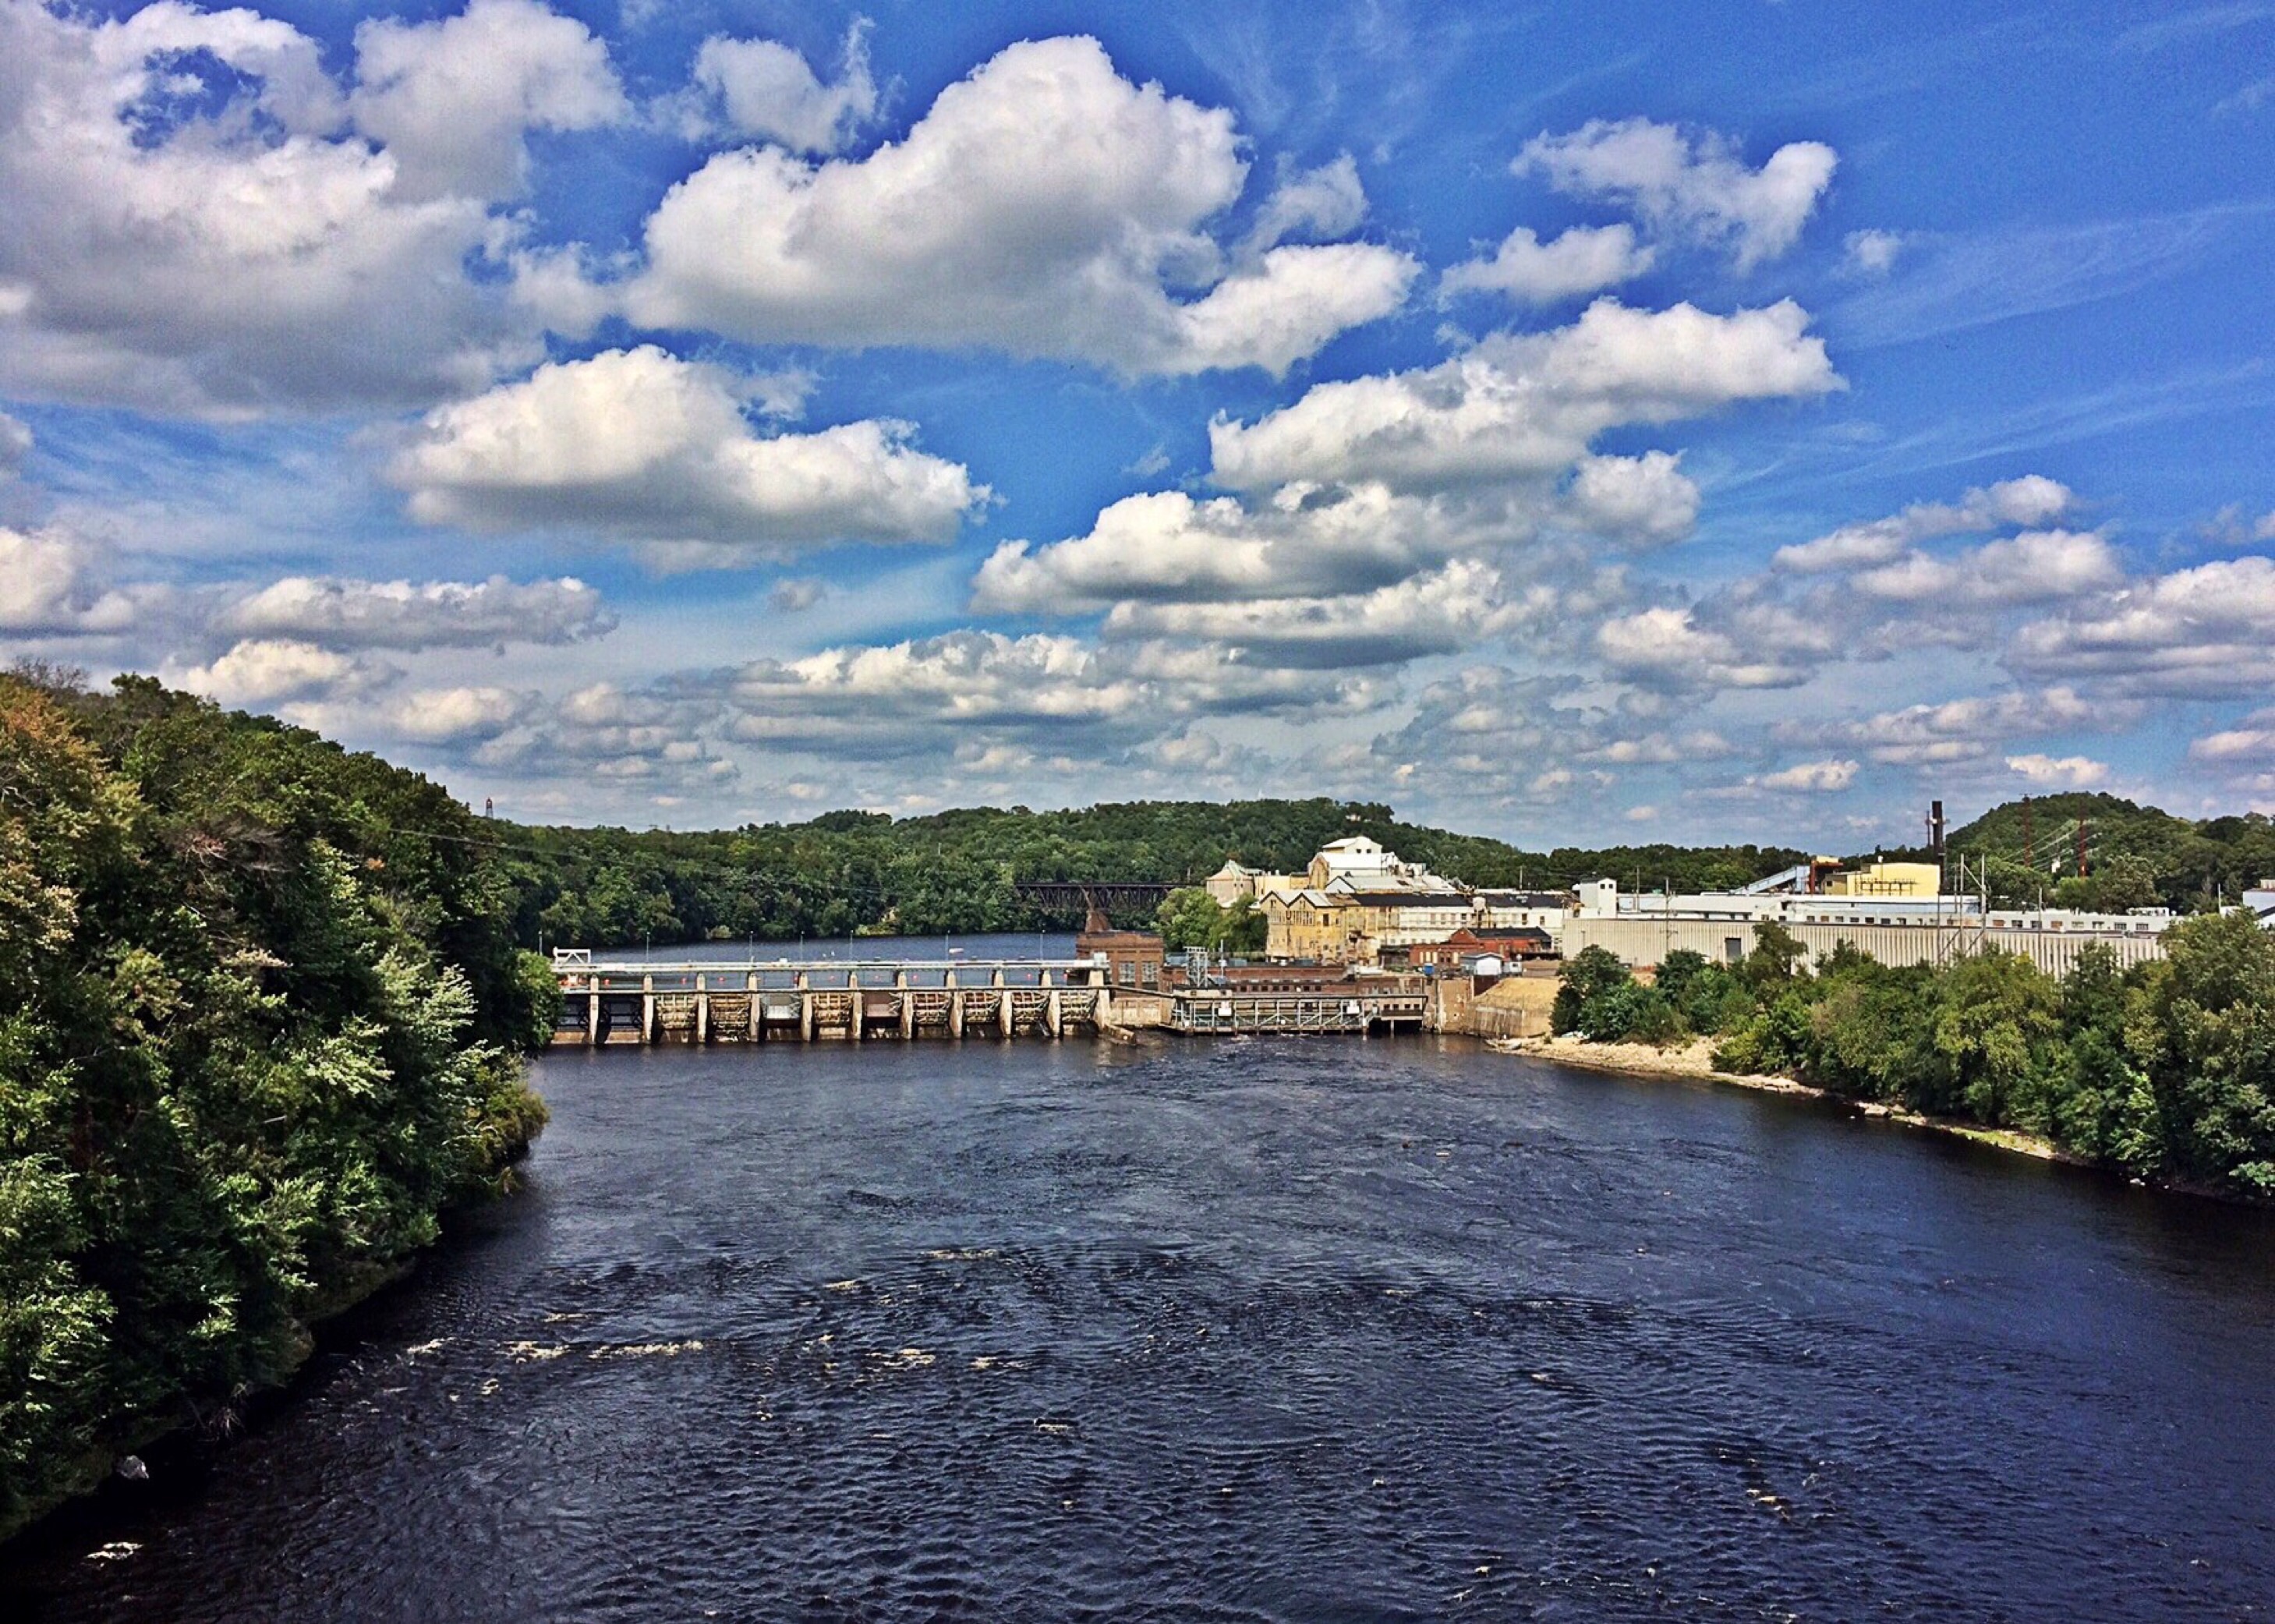
landscape, sea, coast, water, cloud, sky, bridge, shore, lake, river, vacation, reflection, factory, dam, reservoir, waterway, body of water, loch, landform, geographical feature